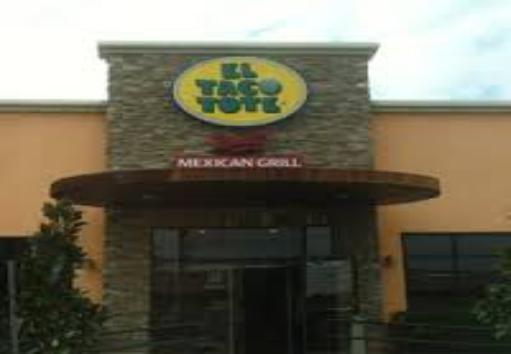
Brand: El Taco Tote
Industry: Food